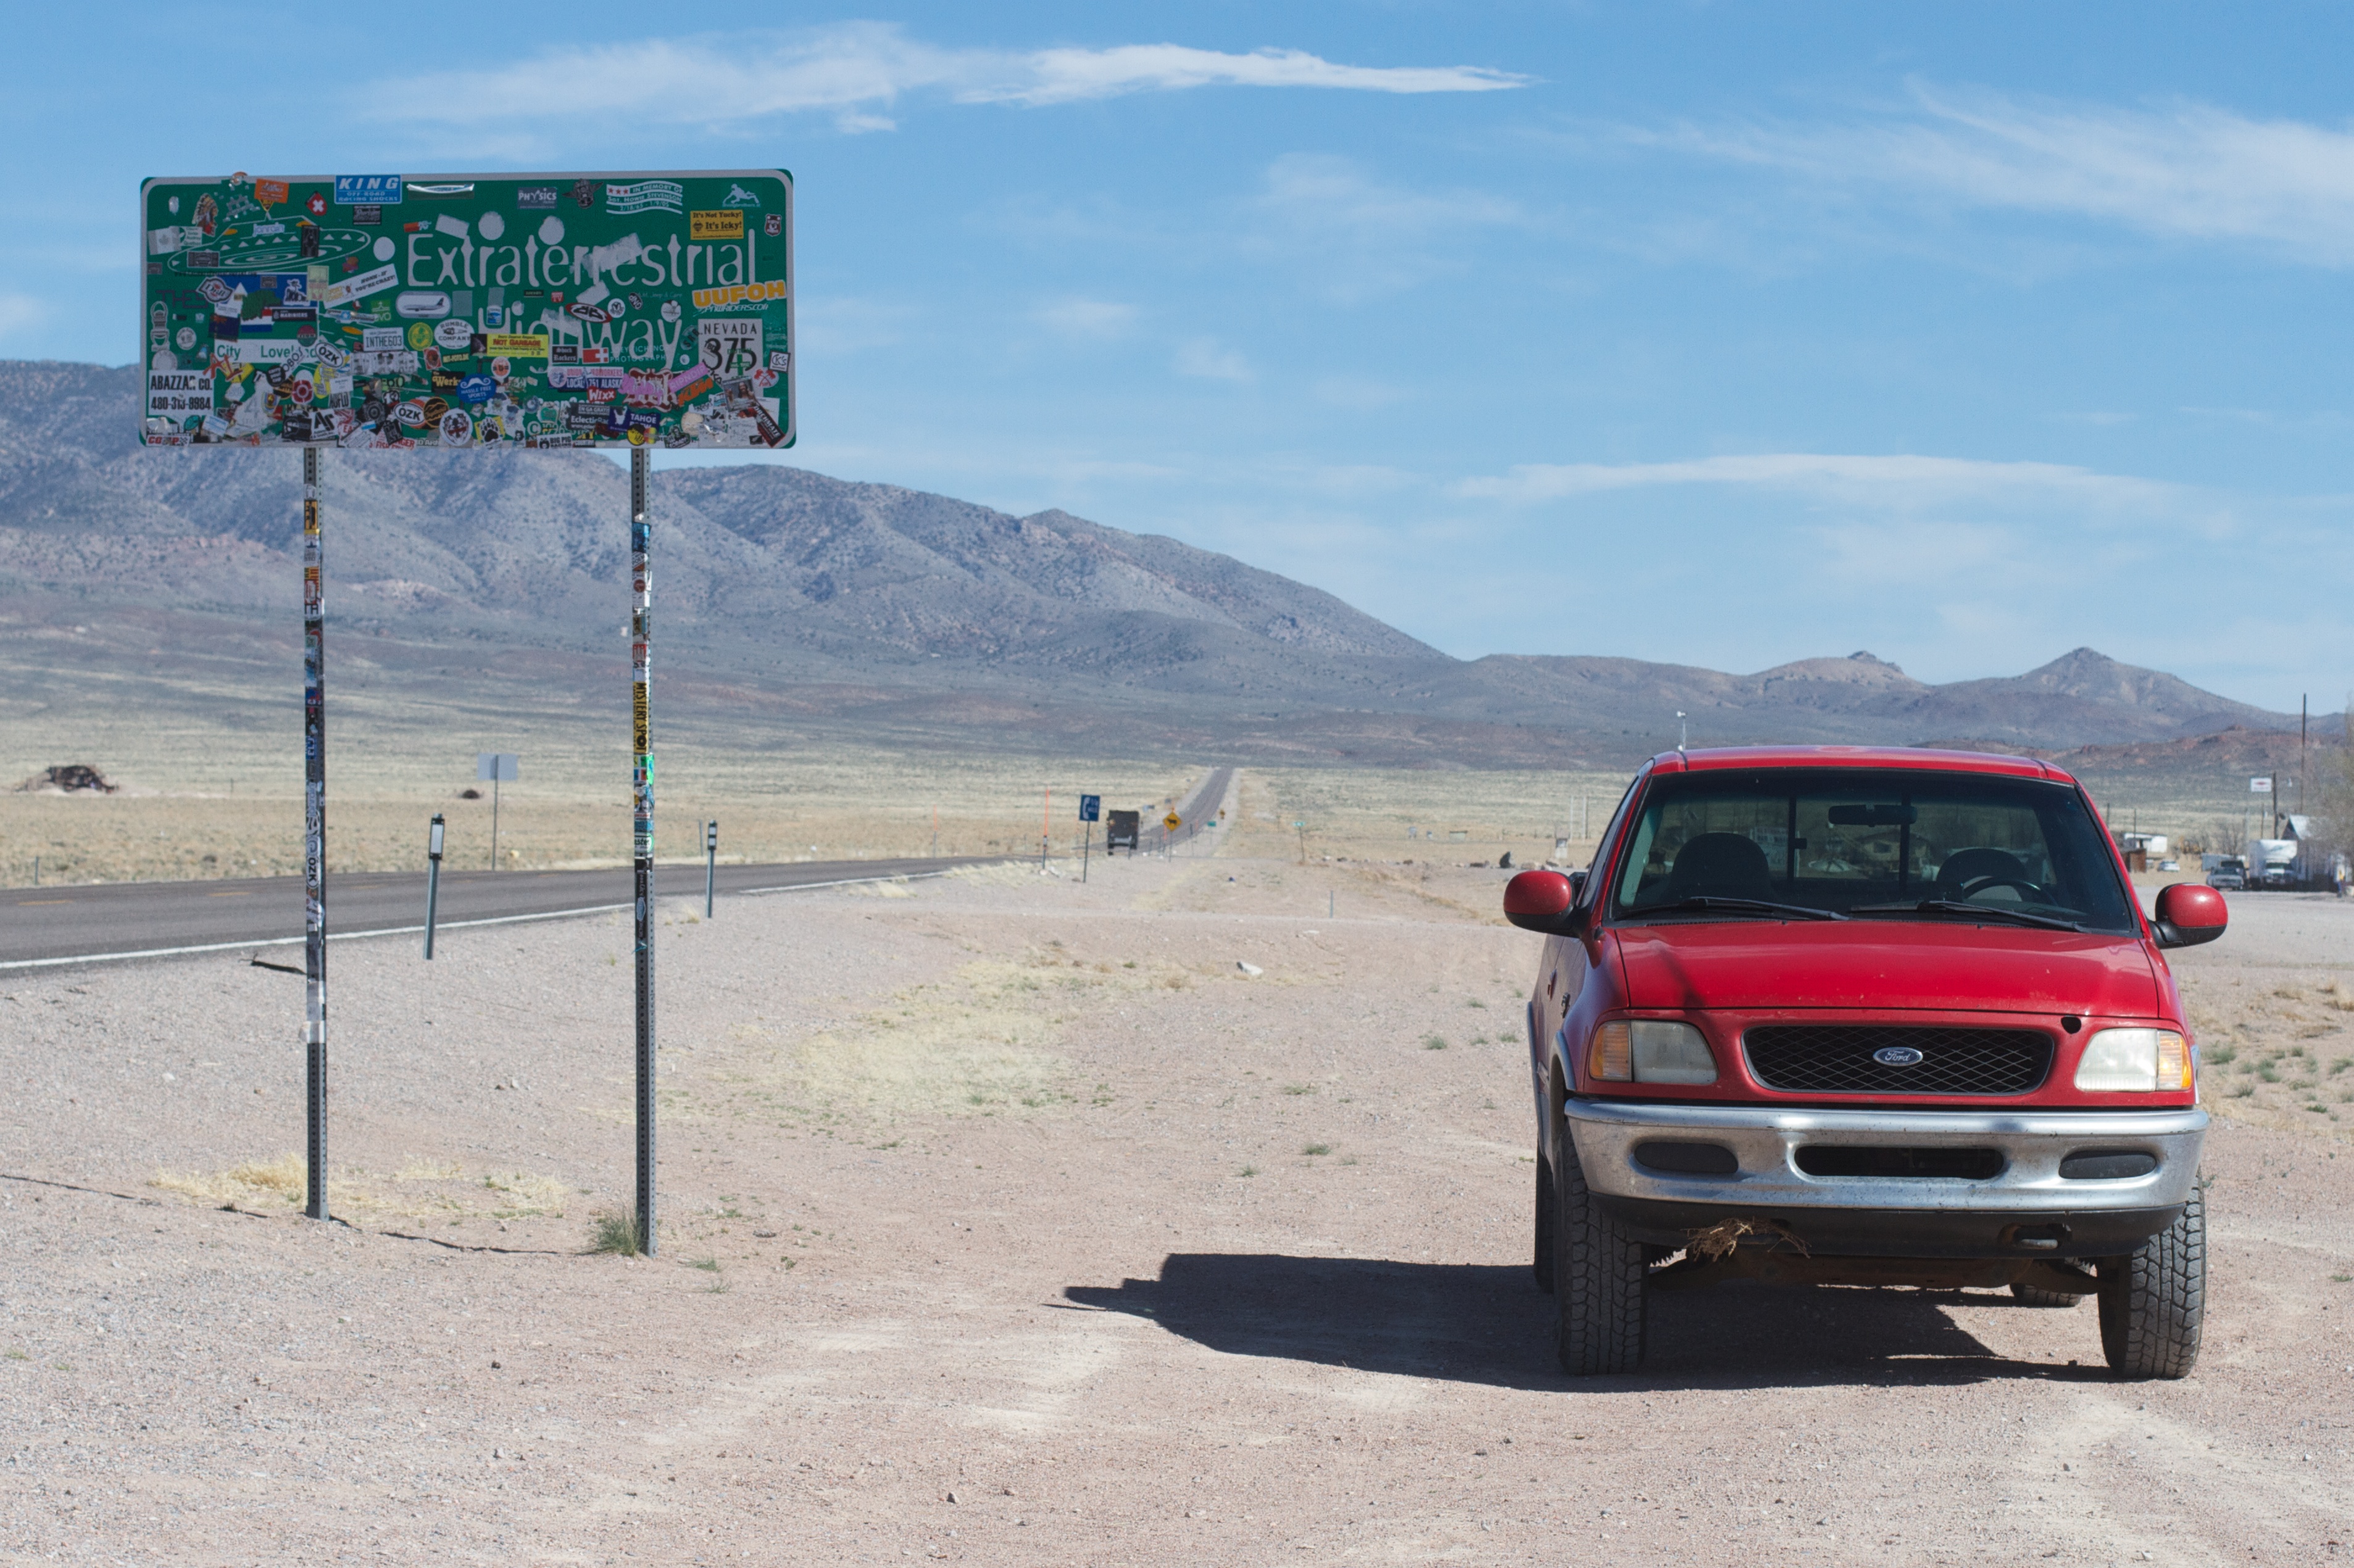
car, vehicle, road trip, off roading